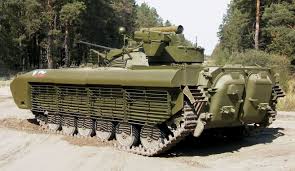
Label: BMP-2